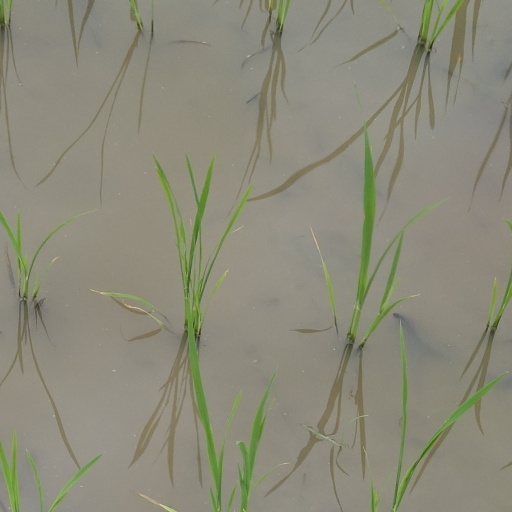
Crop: rice